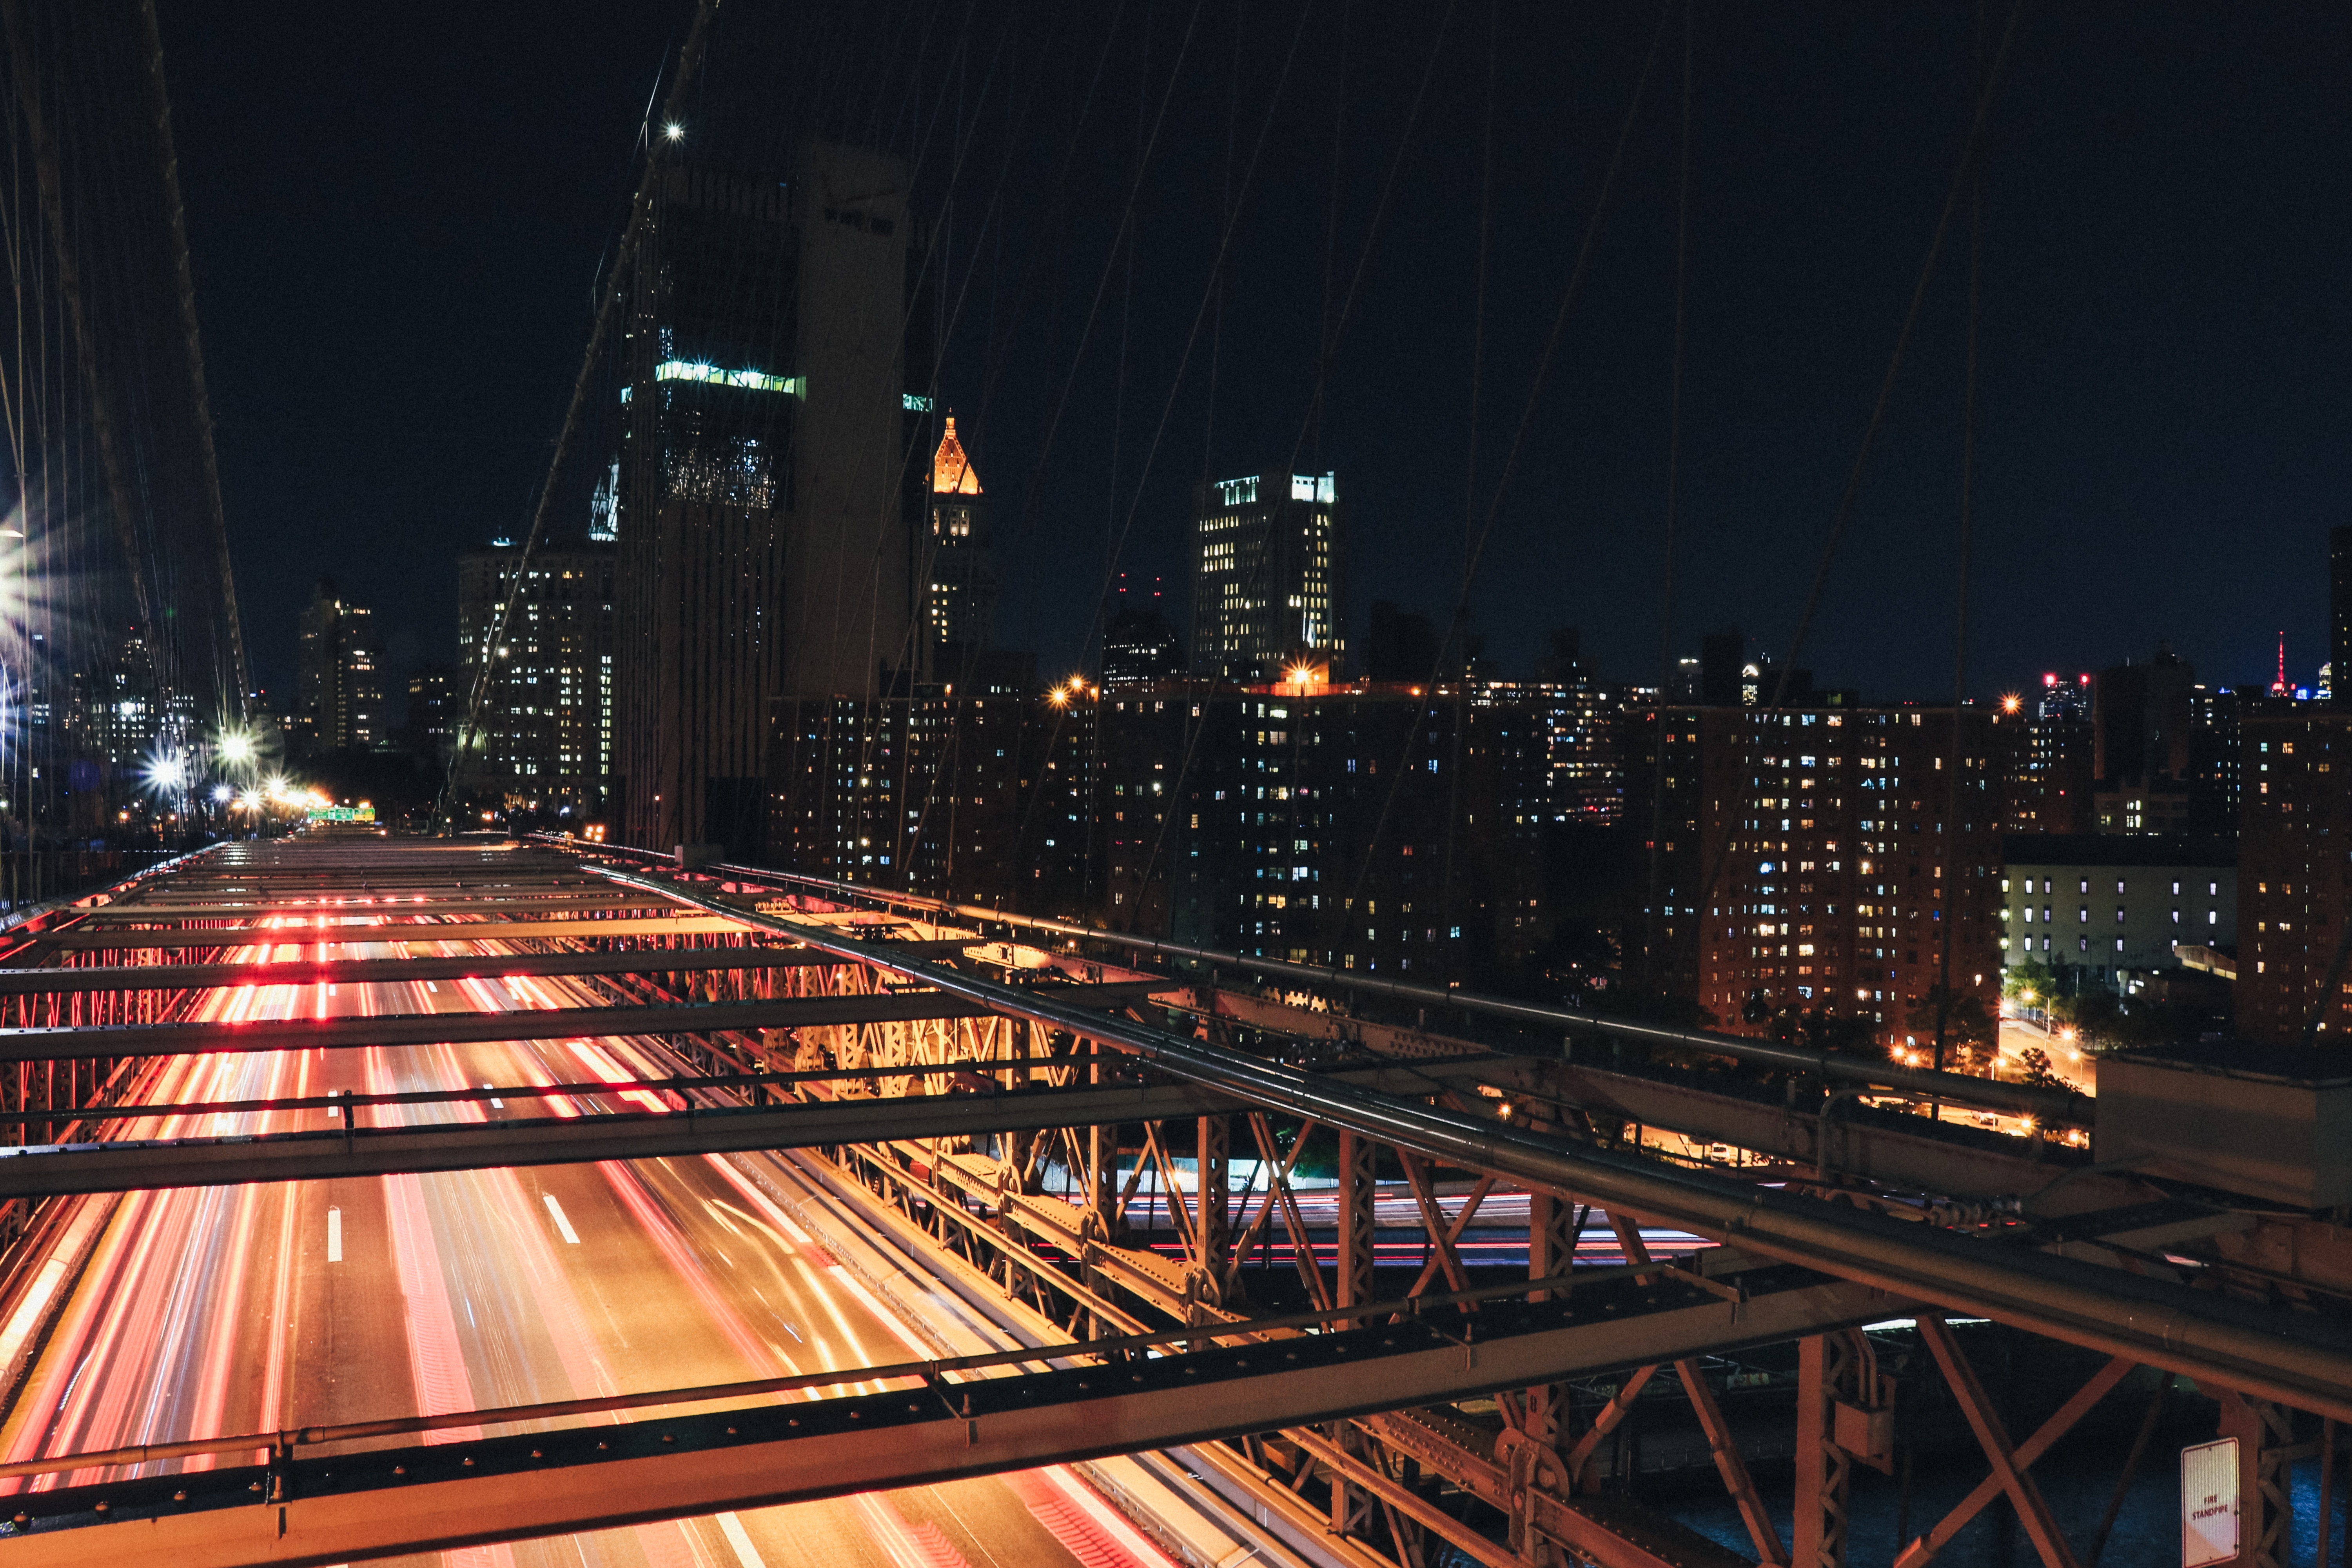
metropolitan area, night, metropolis, urban area, city, cityscape, landmark, human settlement, skyway, bridge, light, architecture, downtown, skyline, lighting, tower block, overpass, skyscraper, infrastructure, building, sky, tower, traffic, tourist attraction, midnight, nonbuilding structure, mixed use, road